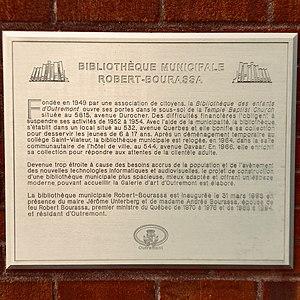
Plaque apposée sur le bâtiment de la bibliothèque Robert-Bourassa (Outremont, Québec) à l'occasion de son inauguration.
La bibliothèque Robert-Bourassa est une bibliothèque publique qui fait partie du réseau Bibliothèques de Montréal. Elle est située dans l'arrondissement Outremont.